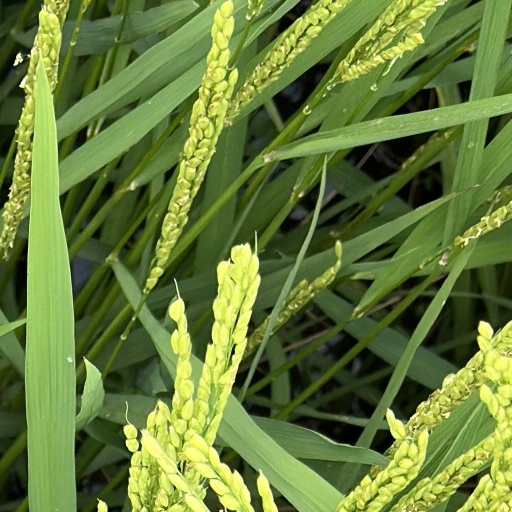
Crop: rice